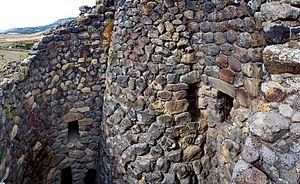
Nuraghe de Barumini-su nuraxi